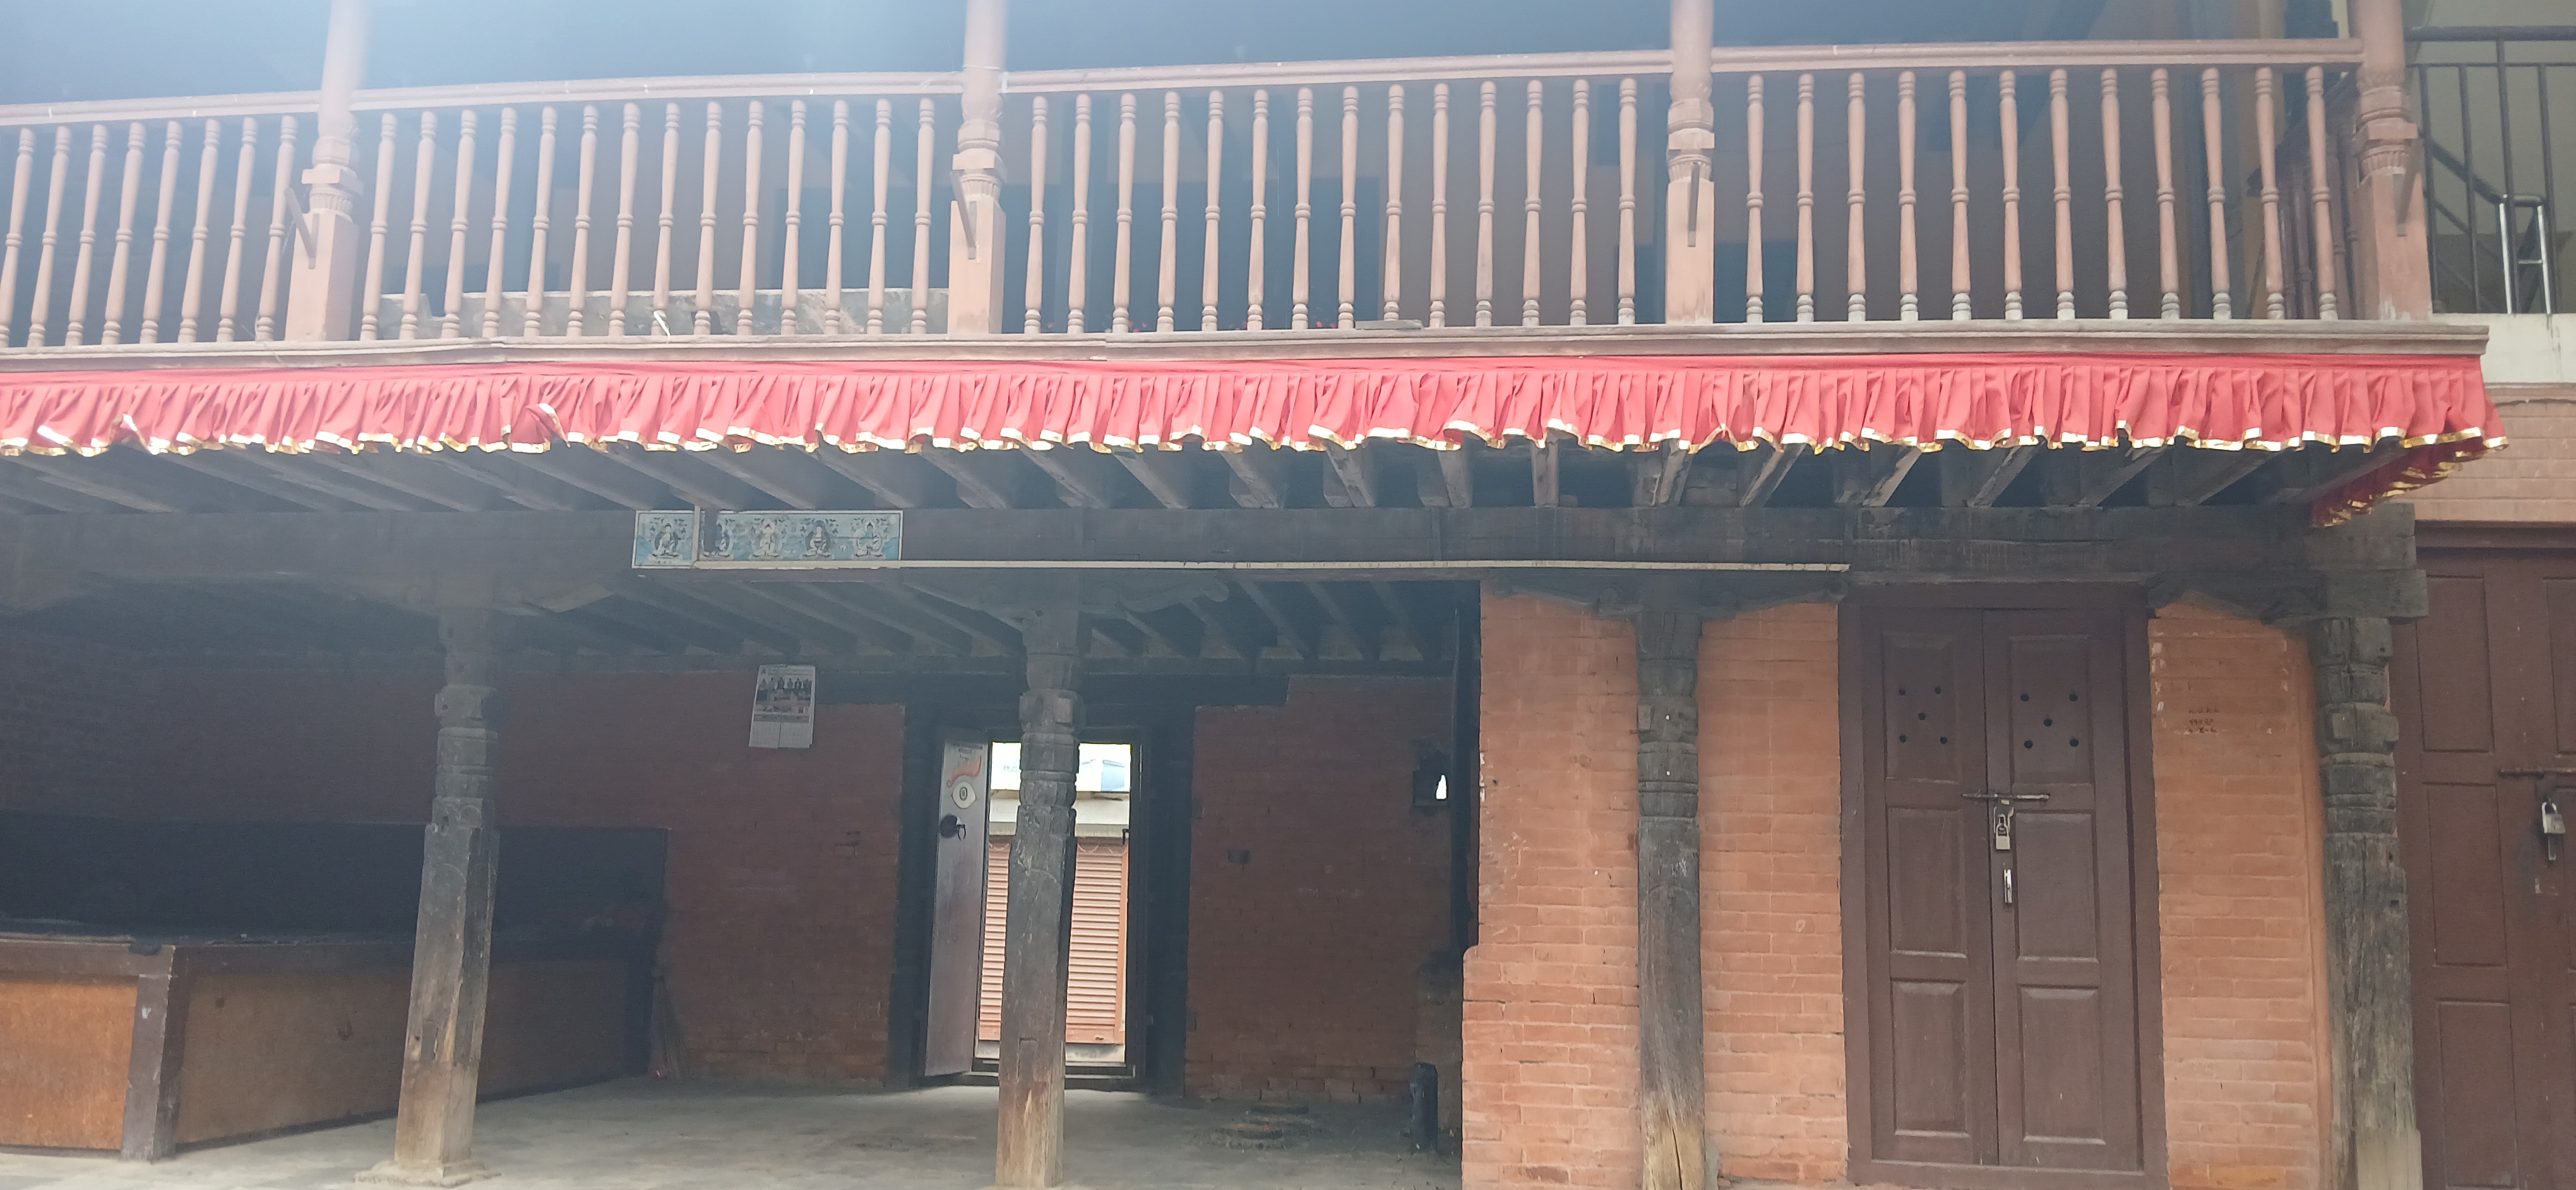
Heritage site: Yampi_Mahabihar